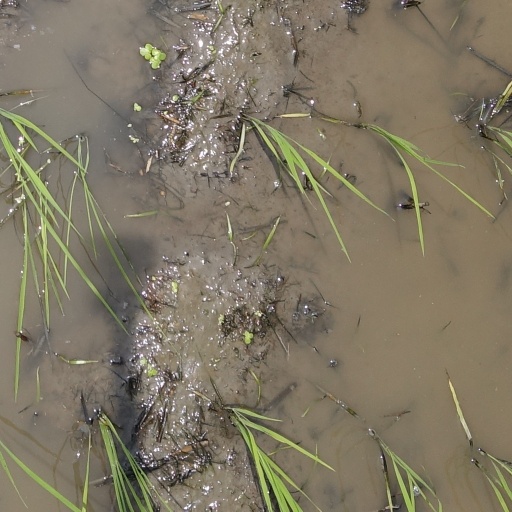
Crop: rice